Ottoman Navy

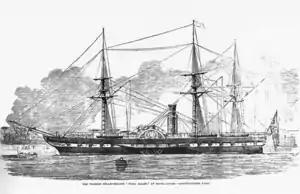
"Mecidiye"-class paddle frigates were the first steam-powered warships to be built in the Ottoman Empire.

The 18th century was a period of stalemate for the Ottoman fleet, with numerous victories matched by equally numerous defeats. Important Ottoman naval victories in this period included the reconquest of Moldavia and Azov from the Russians in 1711. The Ottoman–Venetian War of 1714–1718 saw the reconquest of Morea from the Venetians and the elimination of the last Venetian island strongholds in the Aegean.